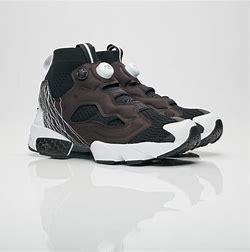
Brand: Reebok
Model: Instapump Fury OG